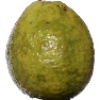
Label: guava